Béla Hamvas

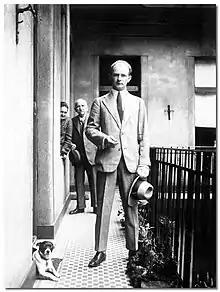
Béla Hamvas

Béla Hamvas (23 March 1897 – 7 November 1968) was a Hungarian writer, philosopher, and social critic. He was the first thinker to introduce the Traditionalist School of René Guénon to Hungary.